Charles Forbes René de Montalembert

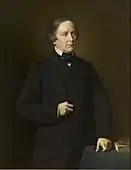
Charles Forbes René de Montalembert, painted in 1879

At a noted Catholic congress in Malines, Belgium in 1863, Montalembert gave two long addresses on Catholic Liberalism. He was also a staunch supporter of the independence of education from the state: